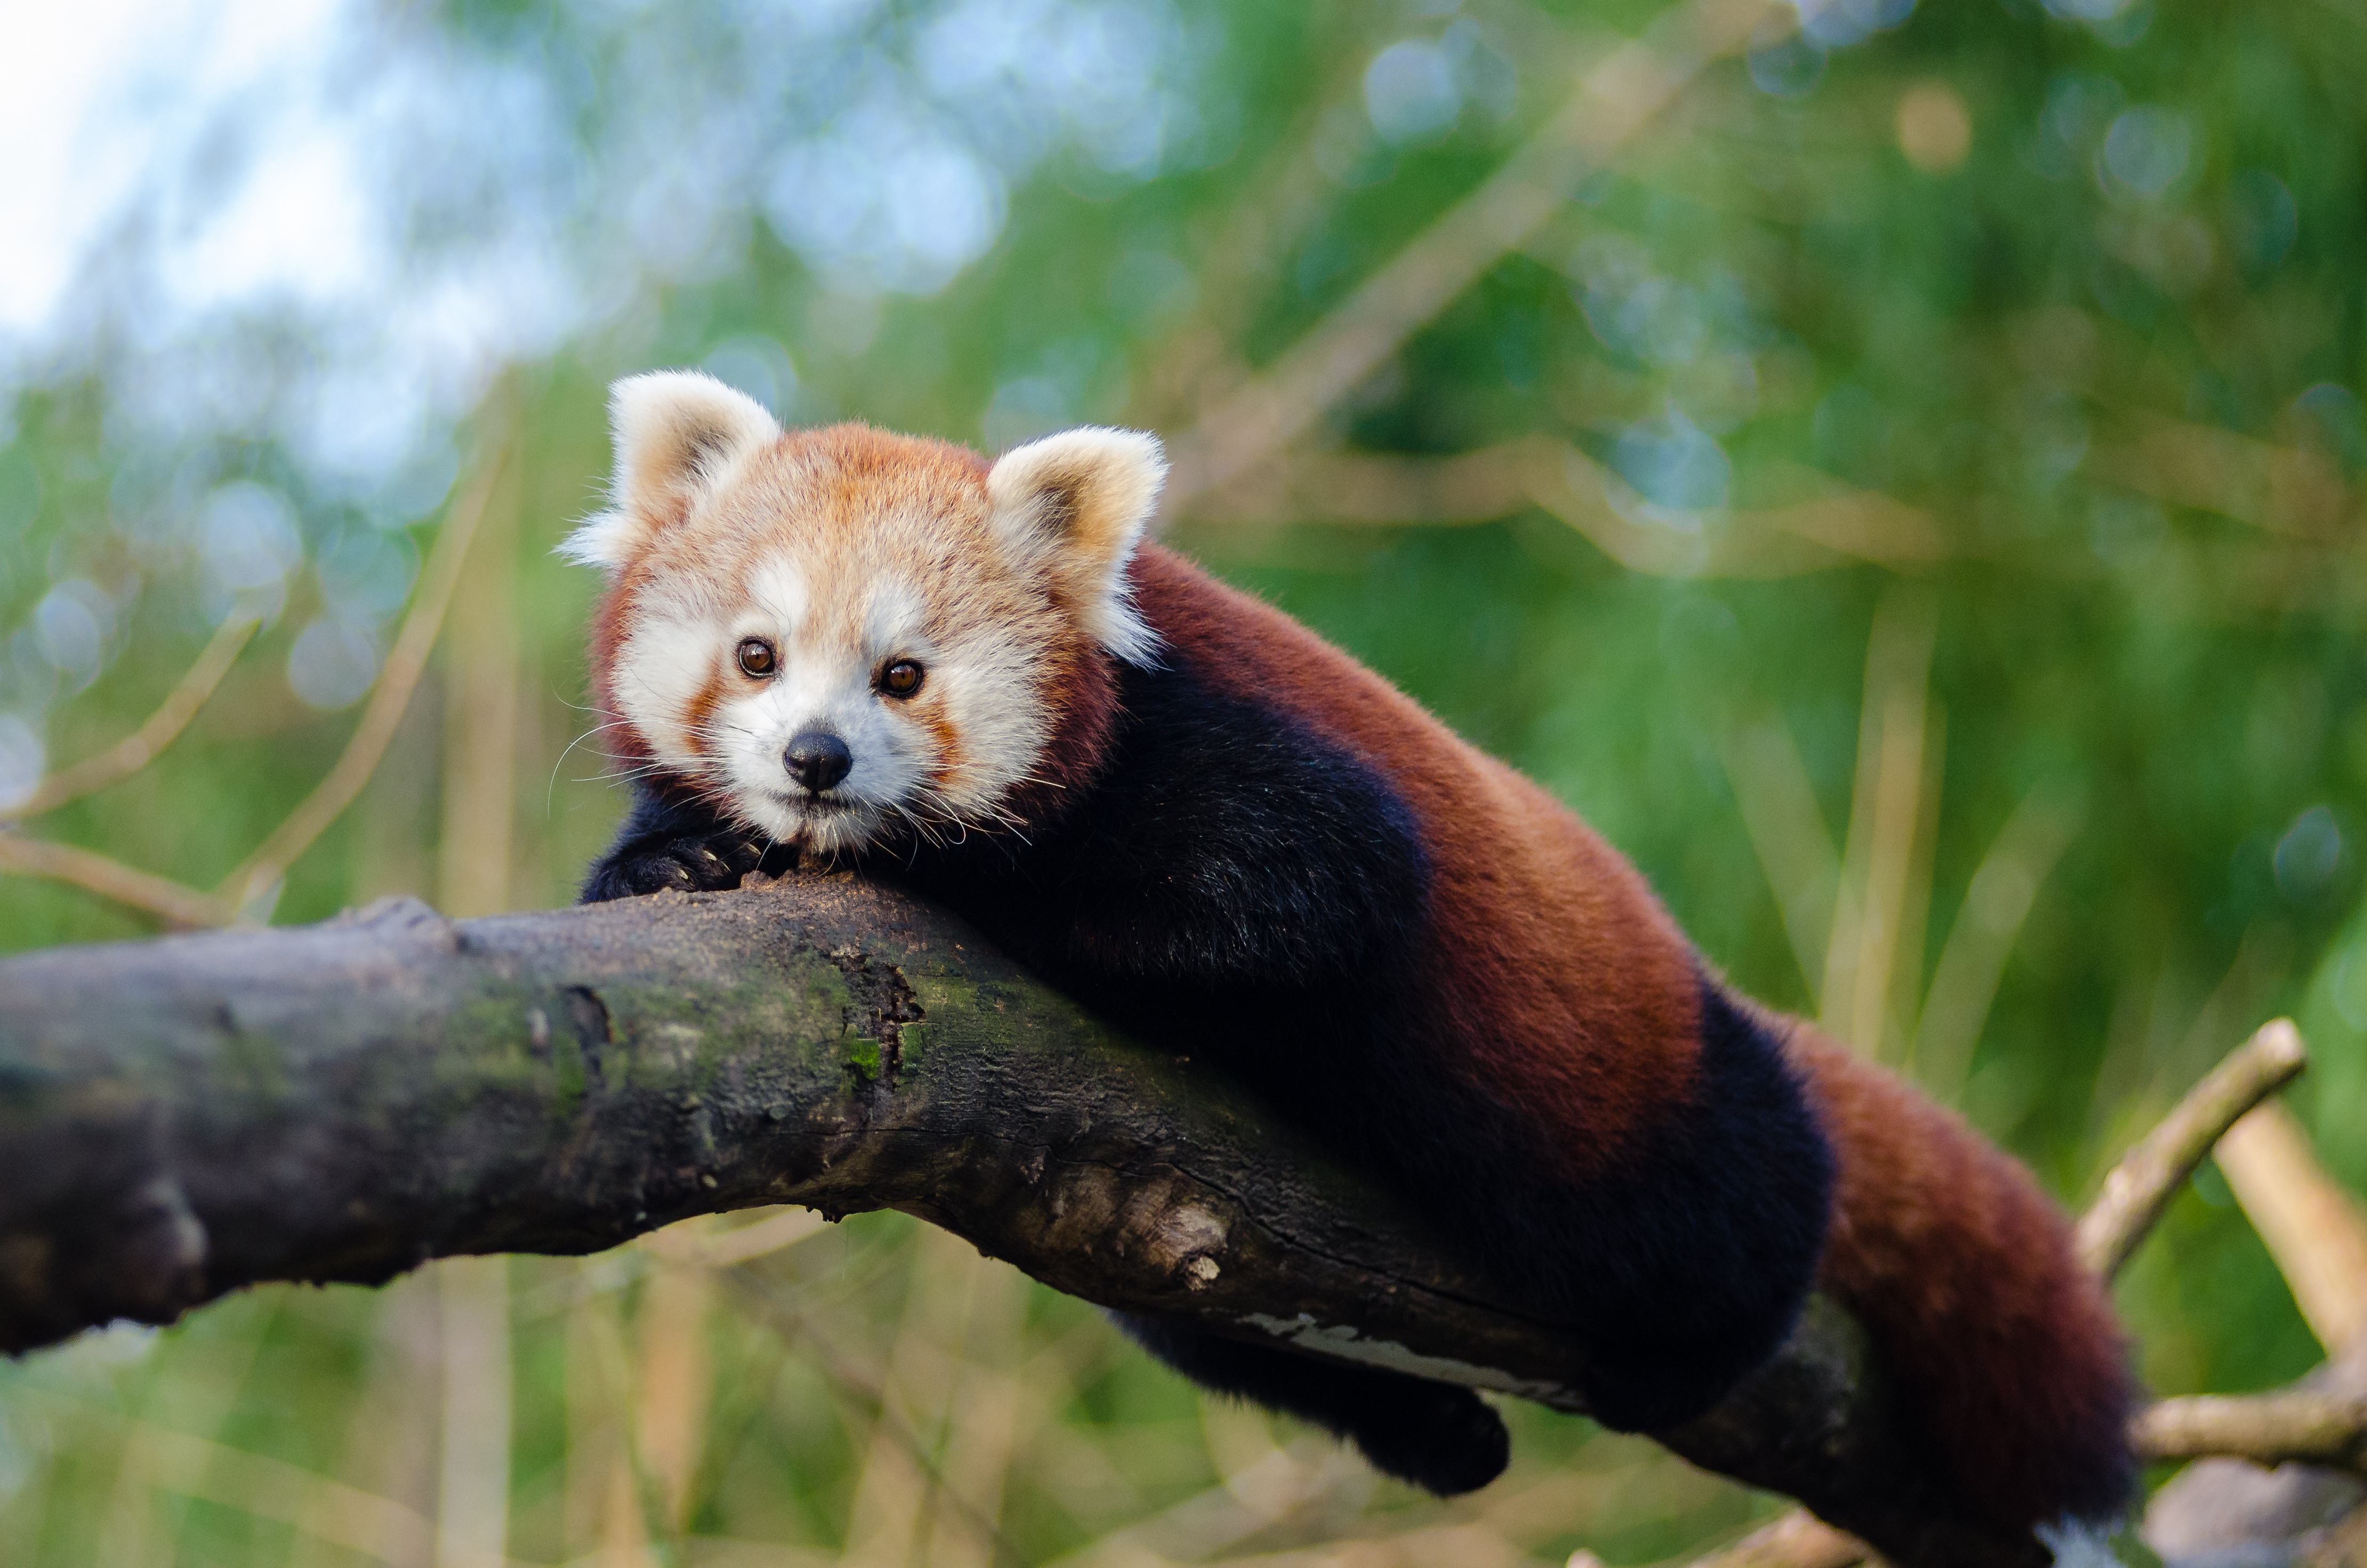
tree, nature, cold, winter, bokeh, vintage, sweet, feet, animal, cute, female, bear, wildlife, zoo, fur, orange, young, green, high, red, foot, mammal, nikon, fauna, red panda, panda, 2015, face, nose, paw, tail, animals, ears, endangered, vertebrate, germany, deutschland, natur, paws, tier, iso, fell, gesicht, baum, adorable, bamboo, d7000, roter, kleiner, niedlich, sues, suess, species, bedrohte, tierart, tierpark, weiblich, jungtier, jung, ohren, schwanz, nase, bedroht, ailurus, fulgens, mozilla, firefox, wochenende, weekend, kalt, gr n, s s, giant panda